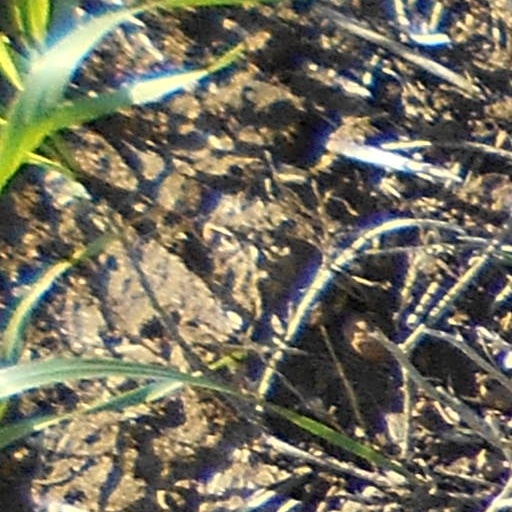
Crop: wheat